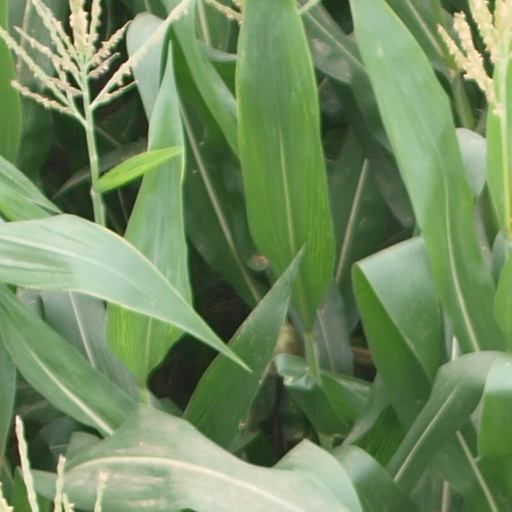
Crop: maize; corn